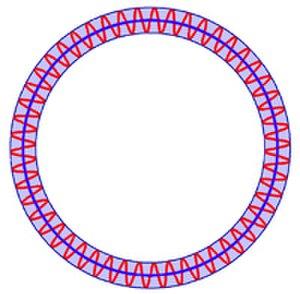
Illustration de la continuité semi-inférieure de la fonction Longueur d'un arc pour la norme de la continuité uniforme.
En géométrie, la question de la longueur d'un arc est simple à concevoir. L'idée d'arc correspond à celle d'une ligne, ou d'une trajectoire d'un point dans un plan ou l'espace par exemple. Sa longueur peut être vue comme la distance parcourue par un point matériel suivant cette trajectoire ou encore comme la longueur d'un fil prenant exactement la place de cette ligne. La longueur d'un arc est, soit un nombre positif, soit l'infini.